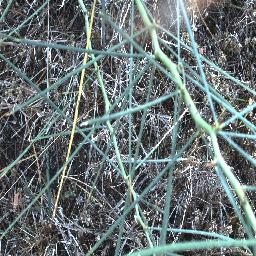
Label: parkinsonia